Kelly Ayotte

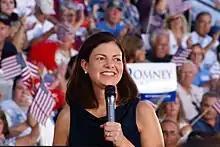
Senator Ayotte speaking for 2012 Republican Presidential Candidate Mitt Romney

Ayotte was endorsed by John McCain, Sarah Palin, John Thune, Tom Coburn, Mitt Romney, Tim Pawlenty, Haley Barbour, and Rick Santorum. According to one senior GOP aide, "The addition of a Republican woman from New England who's young, who's a mom ... all of these things broaden the Republican party's appeal and say to different segments of the population, 'This party has folks in it that are just like you.'"